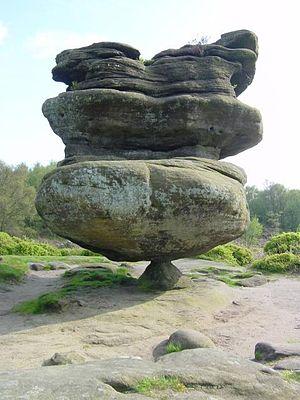
Brimham Rocks, autrefois connu sous le nom de Brimham Crags, est un site d'intérêt scientifique particulier, de 183,9 hectares et de conservation géologique, situé à 13 km au sud de Ripon, dans le Yorkshire du Nord, au nord de l'Angleterre, à Brimham Moor dans l'area of Outstanding Natural Beauty de Nidderdale. Le site, considéré comme SSSI, en 1958, est un affleurement du Millstone Grit, avec de petites zones boisées de bouleaux et une grande zone de lande de bruyère humide et sèche.